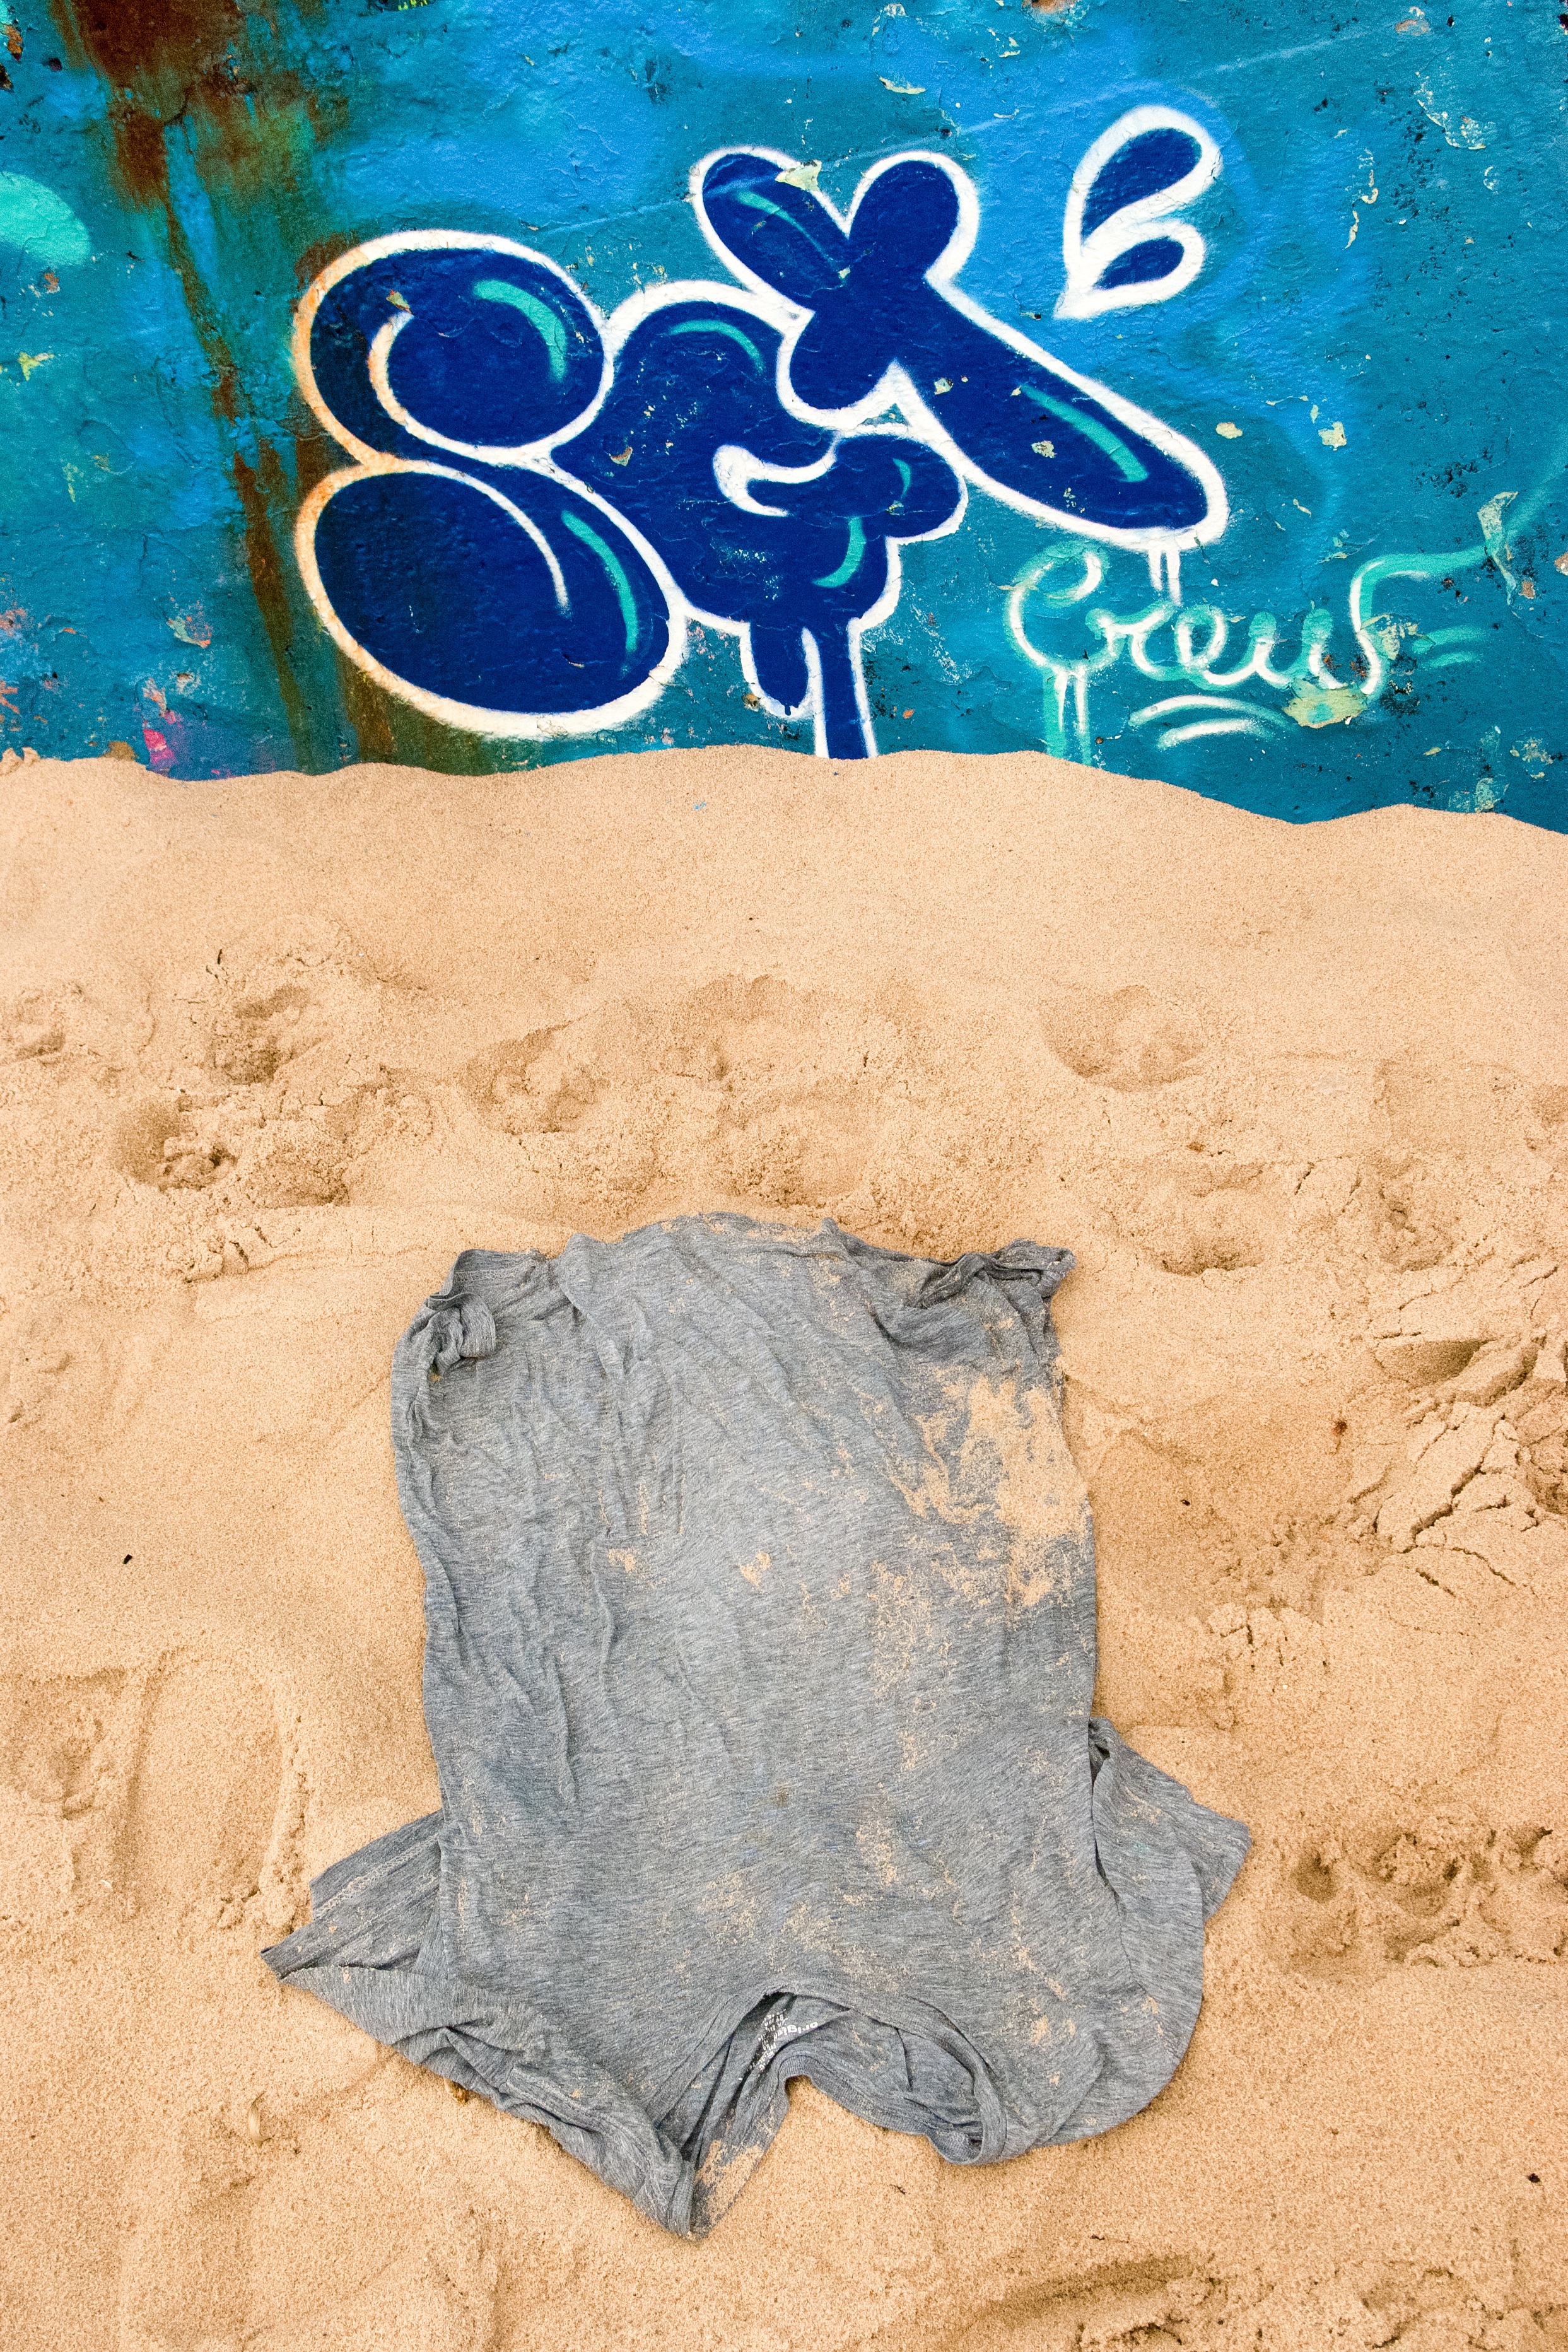
sand, blue, material, art, illustration